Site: brandenburg
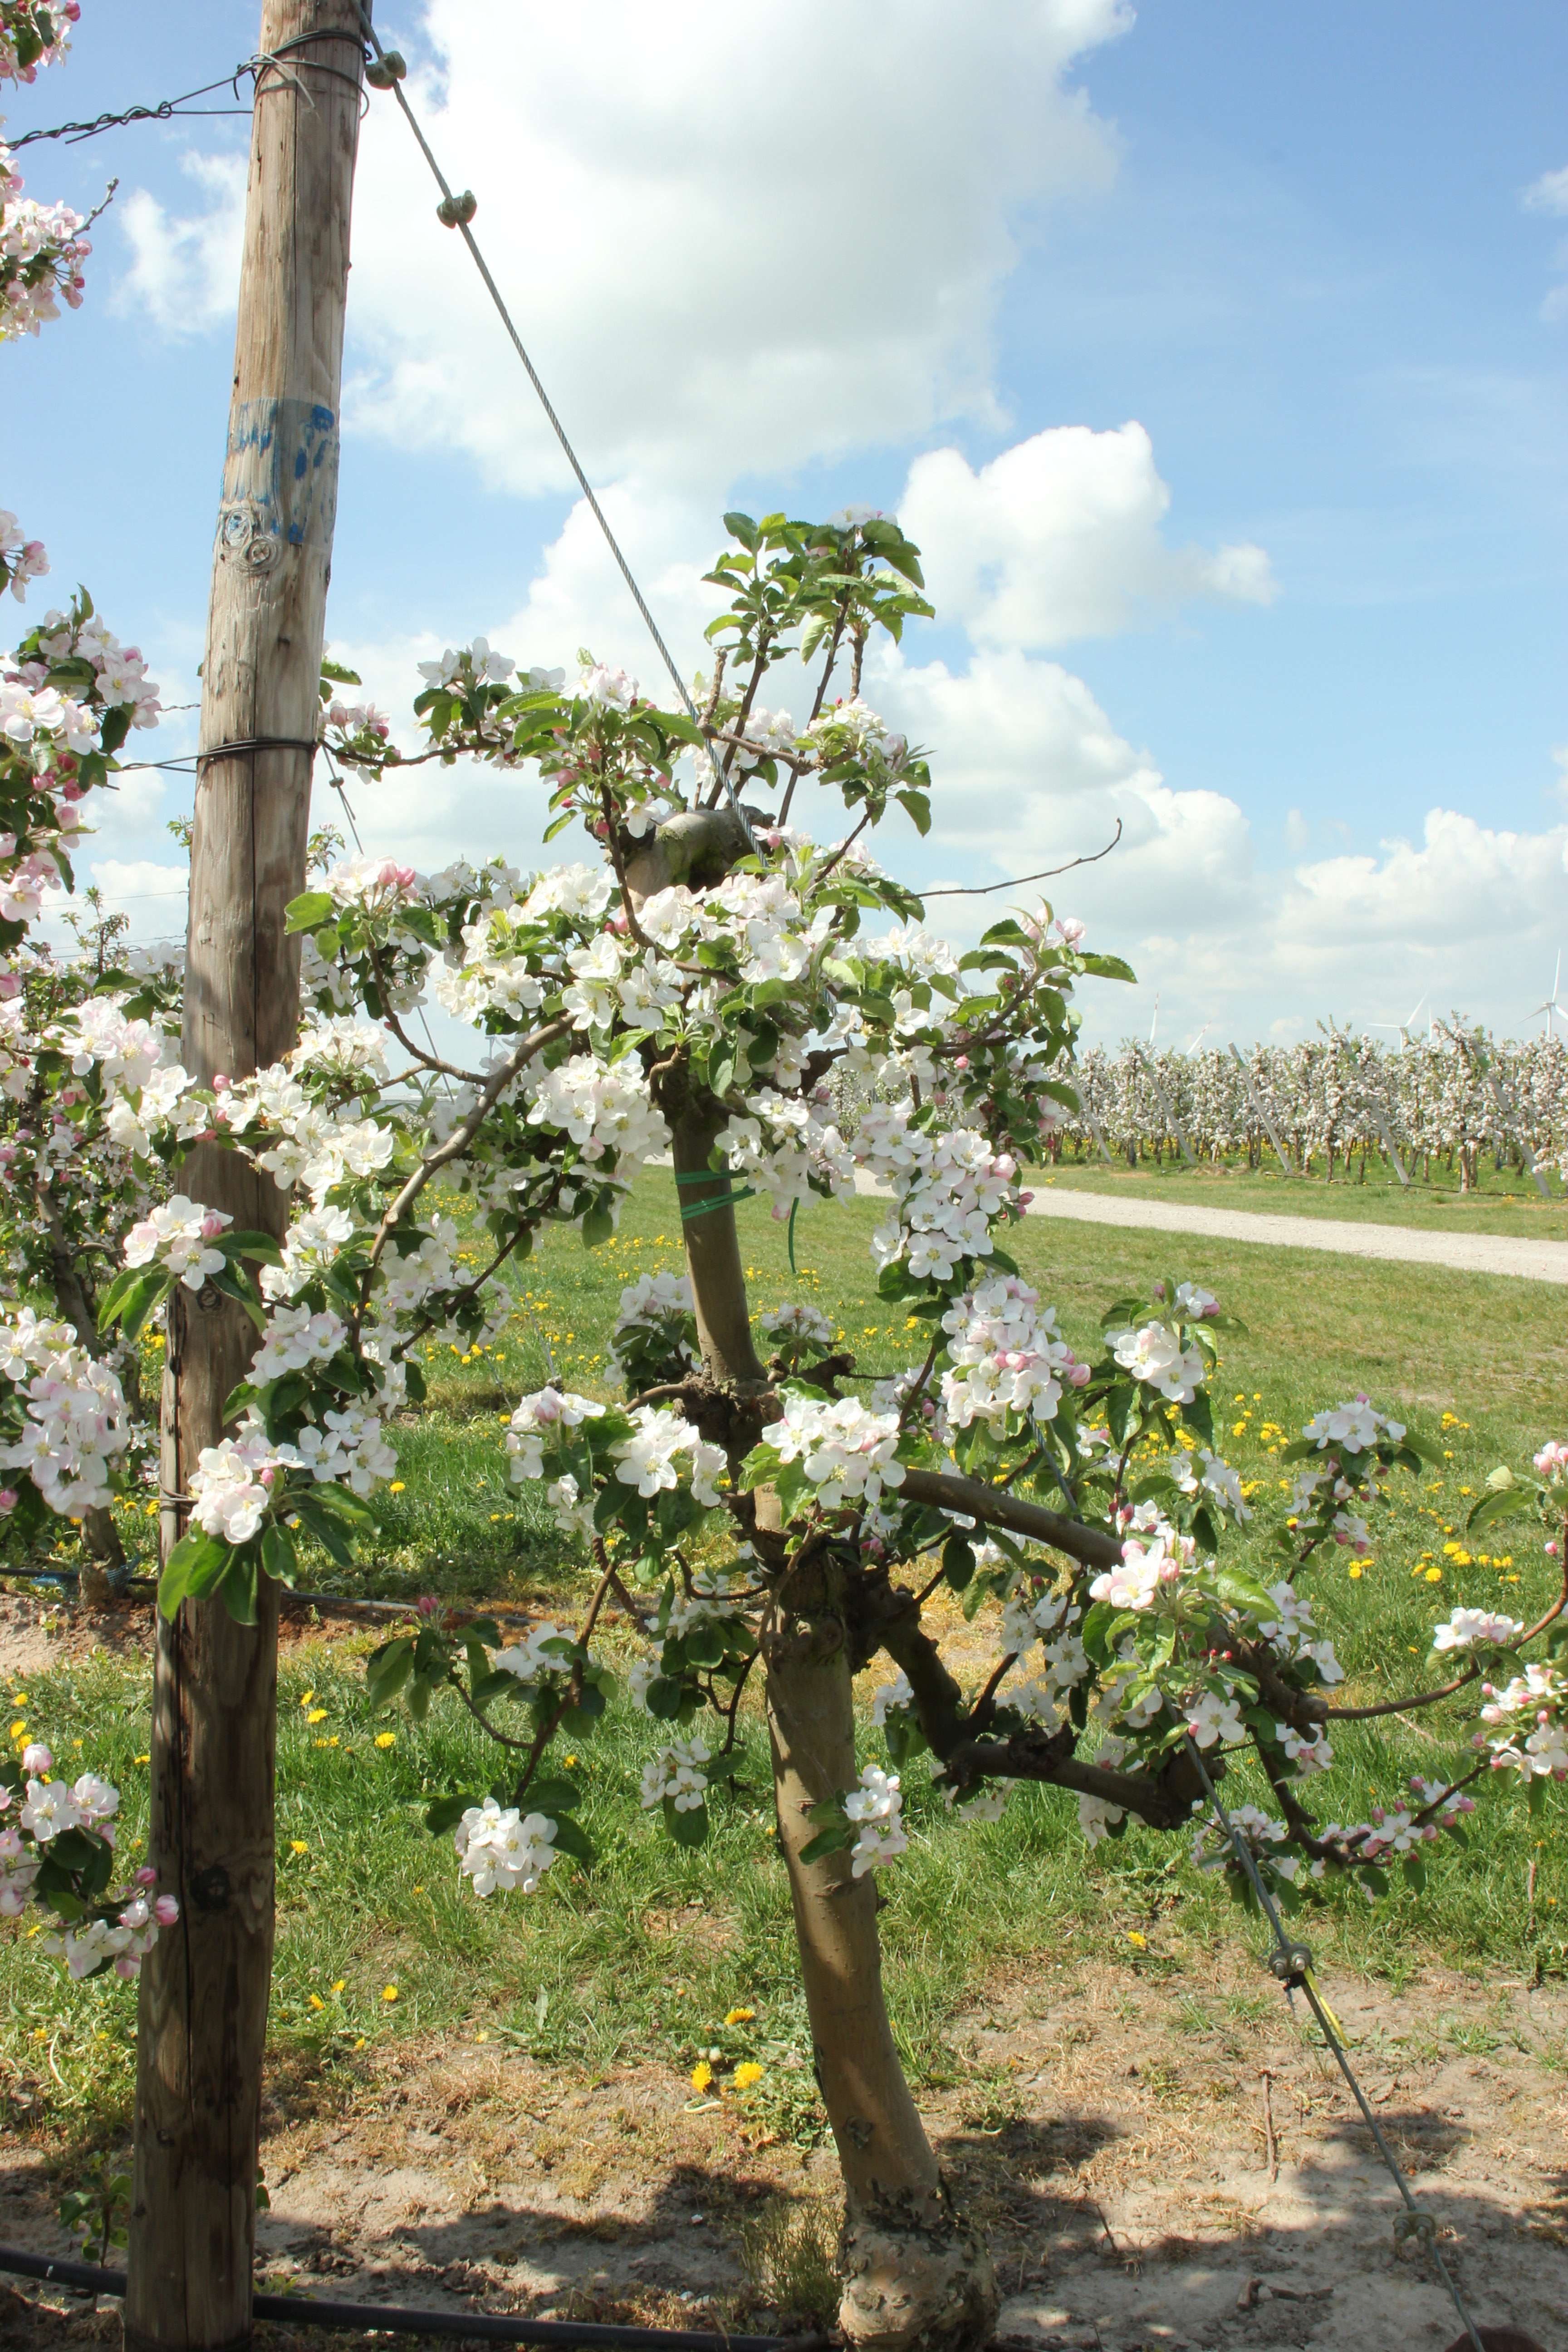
Growth stage (BBCH 65): Flowering